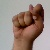
The image shows a hand gesture representing the letter 'T' in Indian Sign Language.